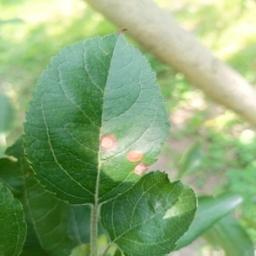
Label: Alternaria